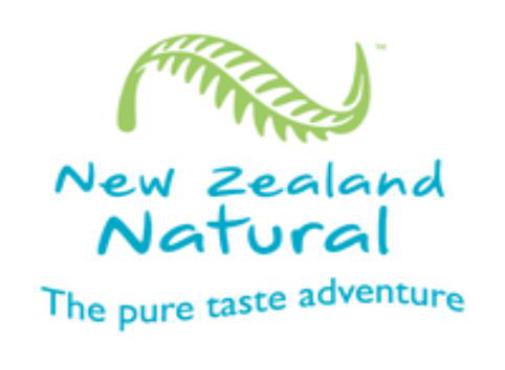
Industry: Food